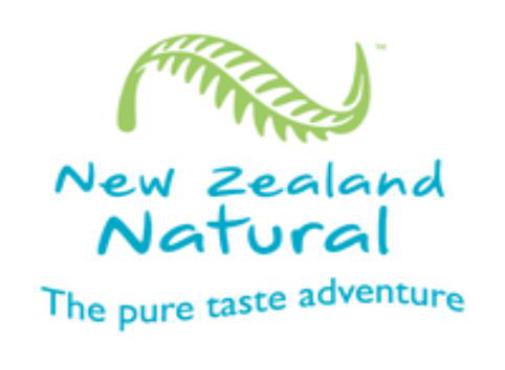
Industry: Food